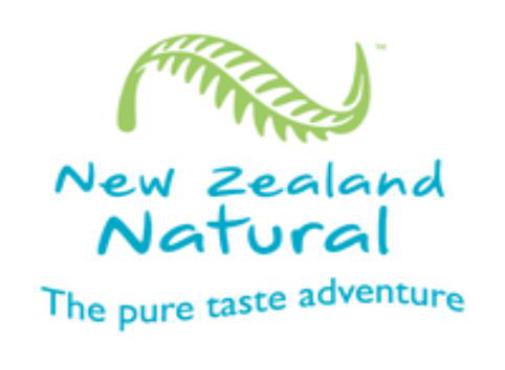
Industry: Food